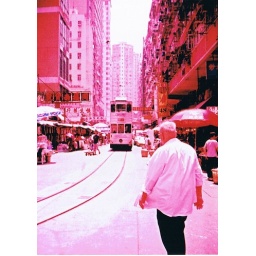
water street in hk